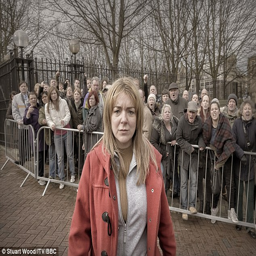
community : a £ 50,000 reward was put up after person disappeared and her mother made emotional appeals on the television , helped by the local community including person